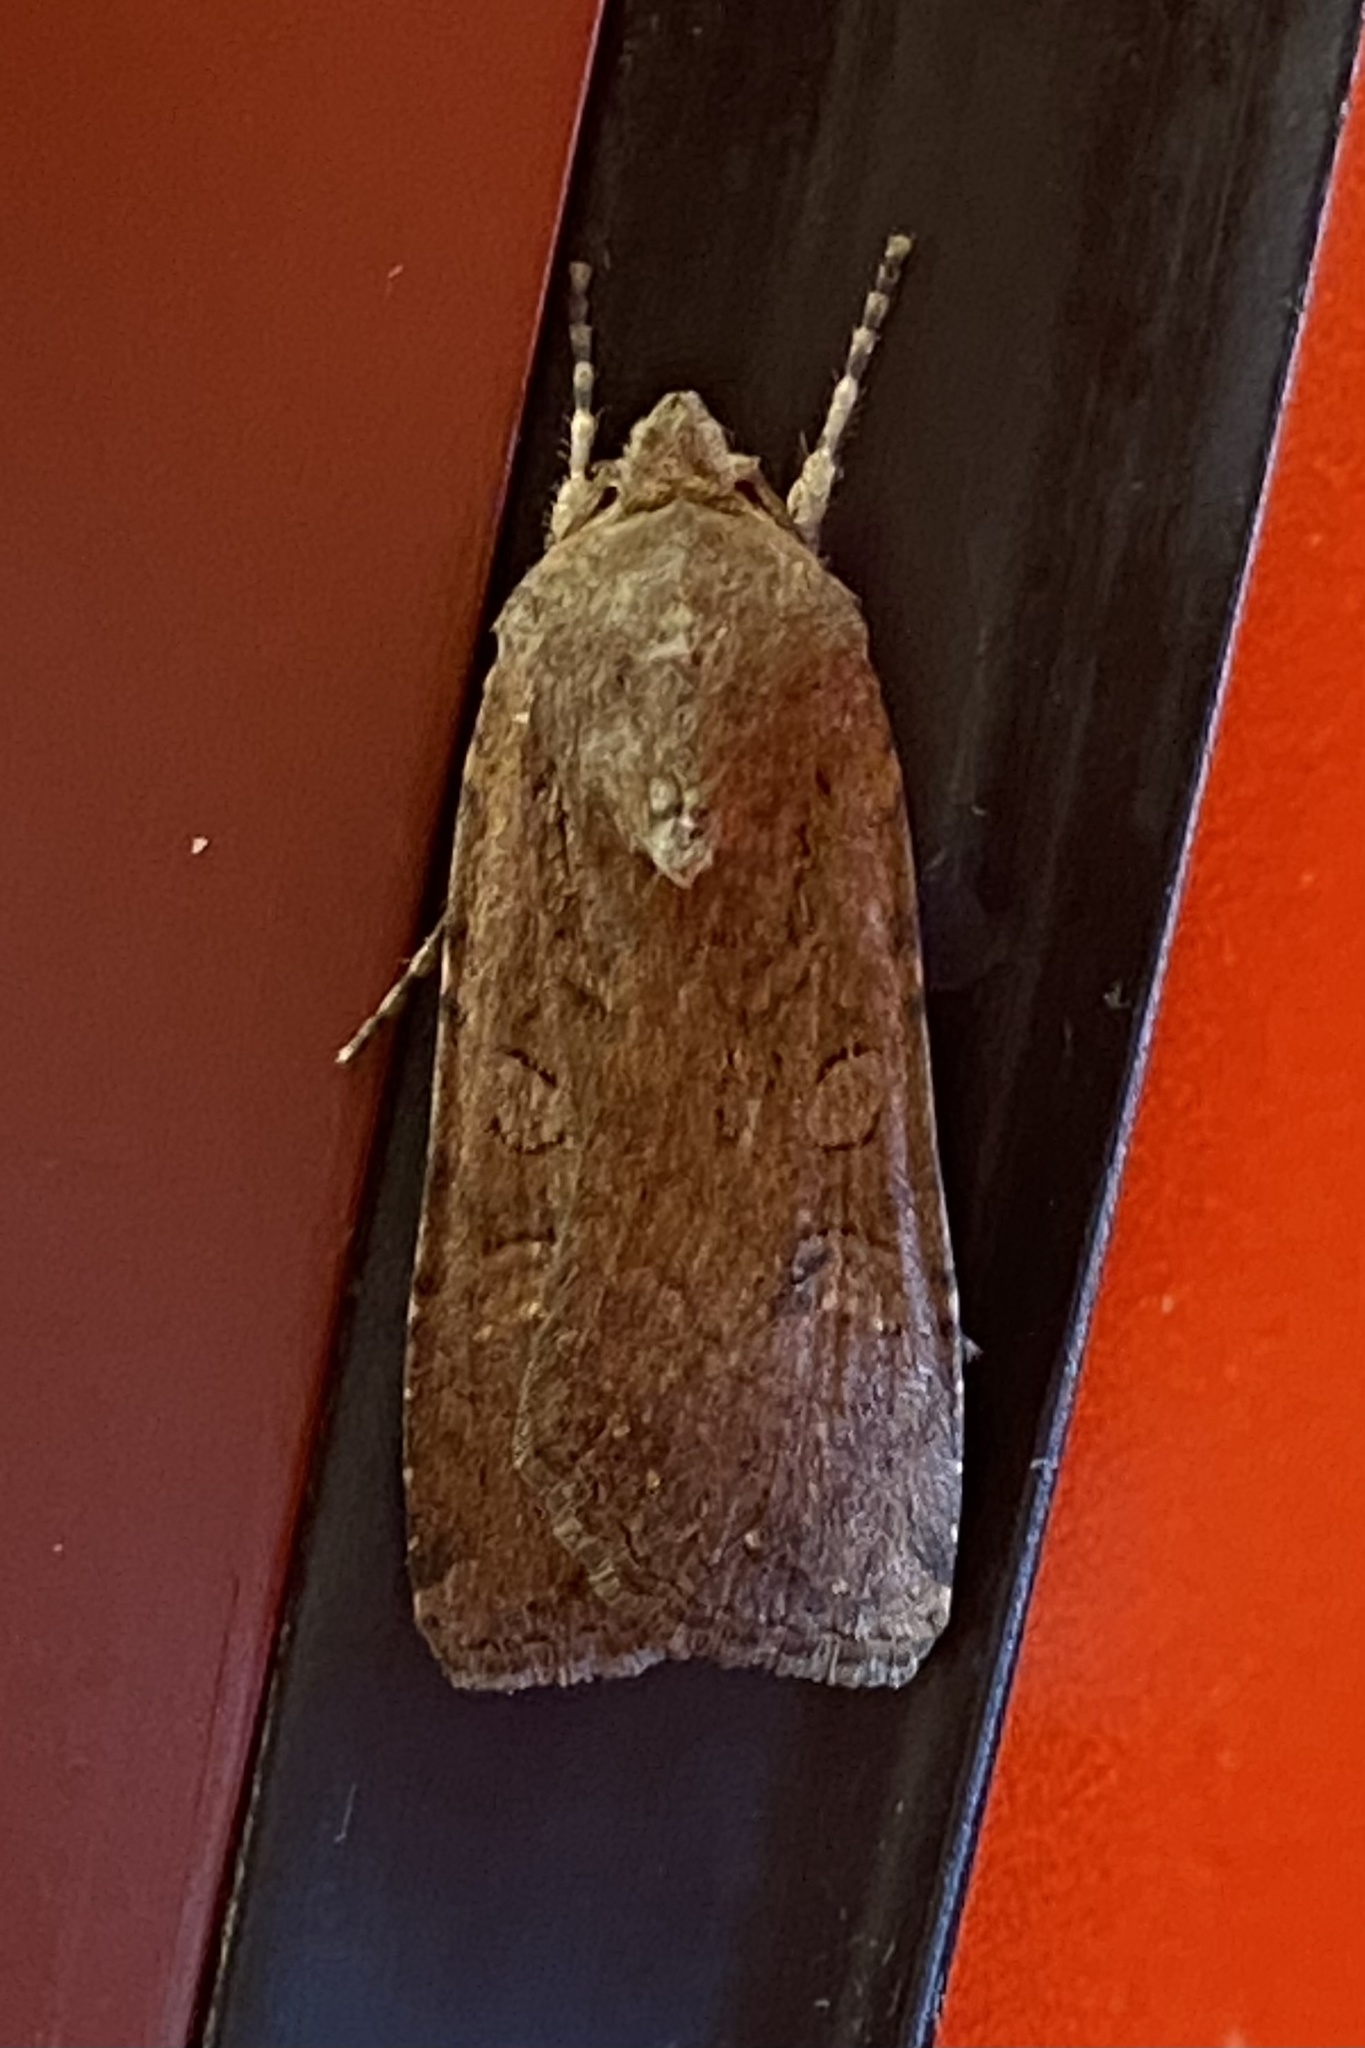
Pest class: cutworms